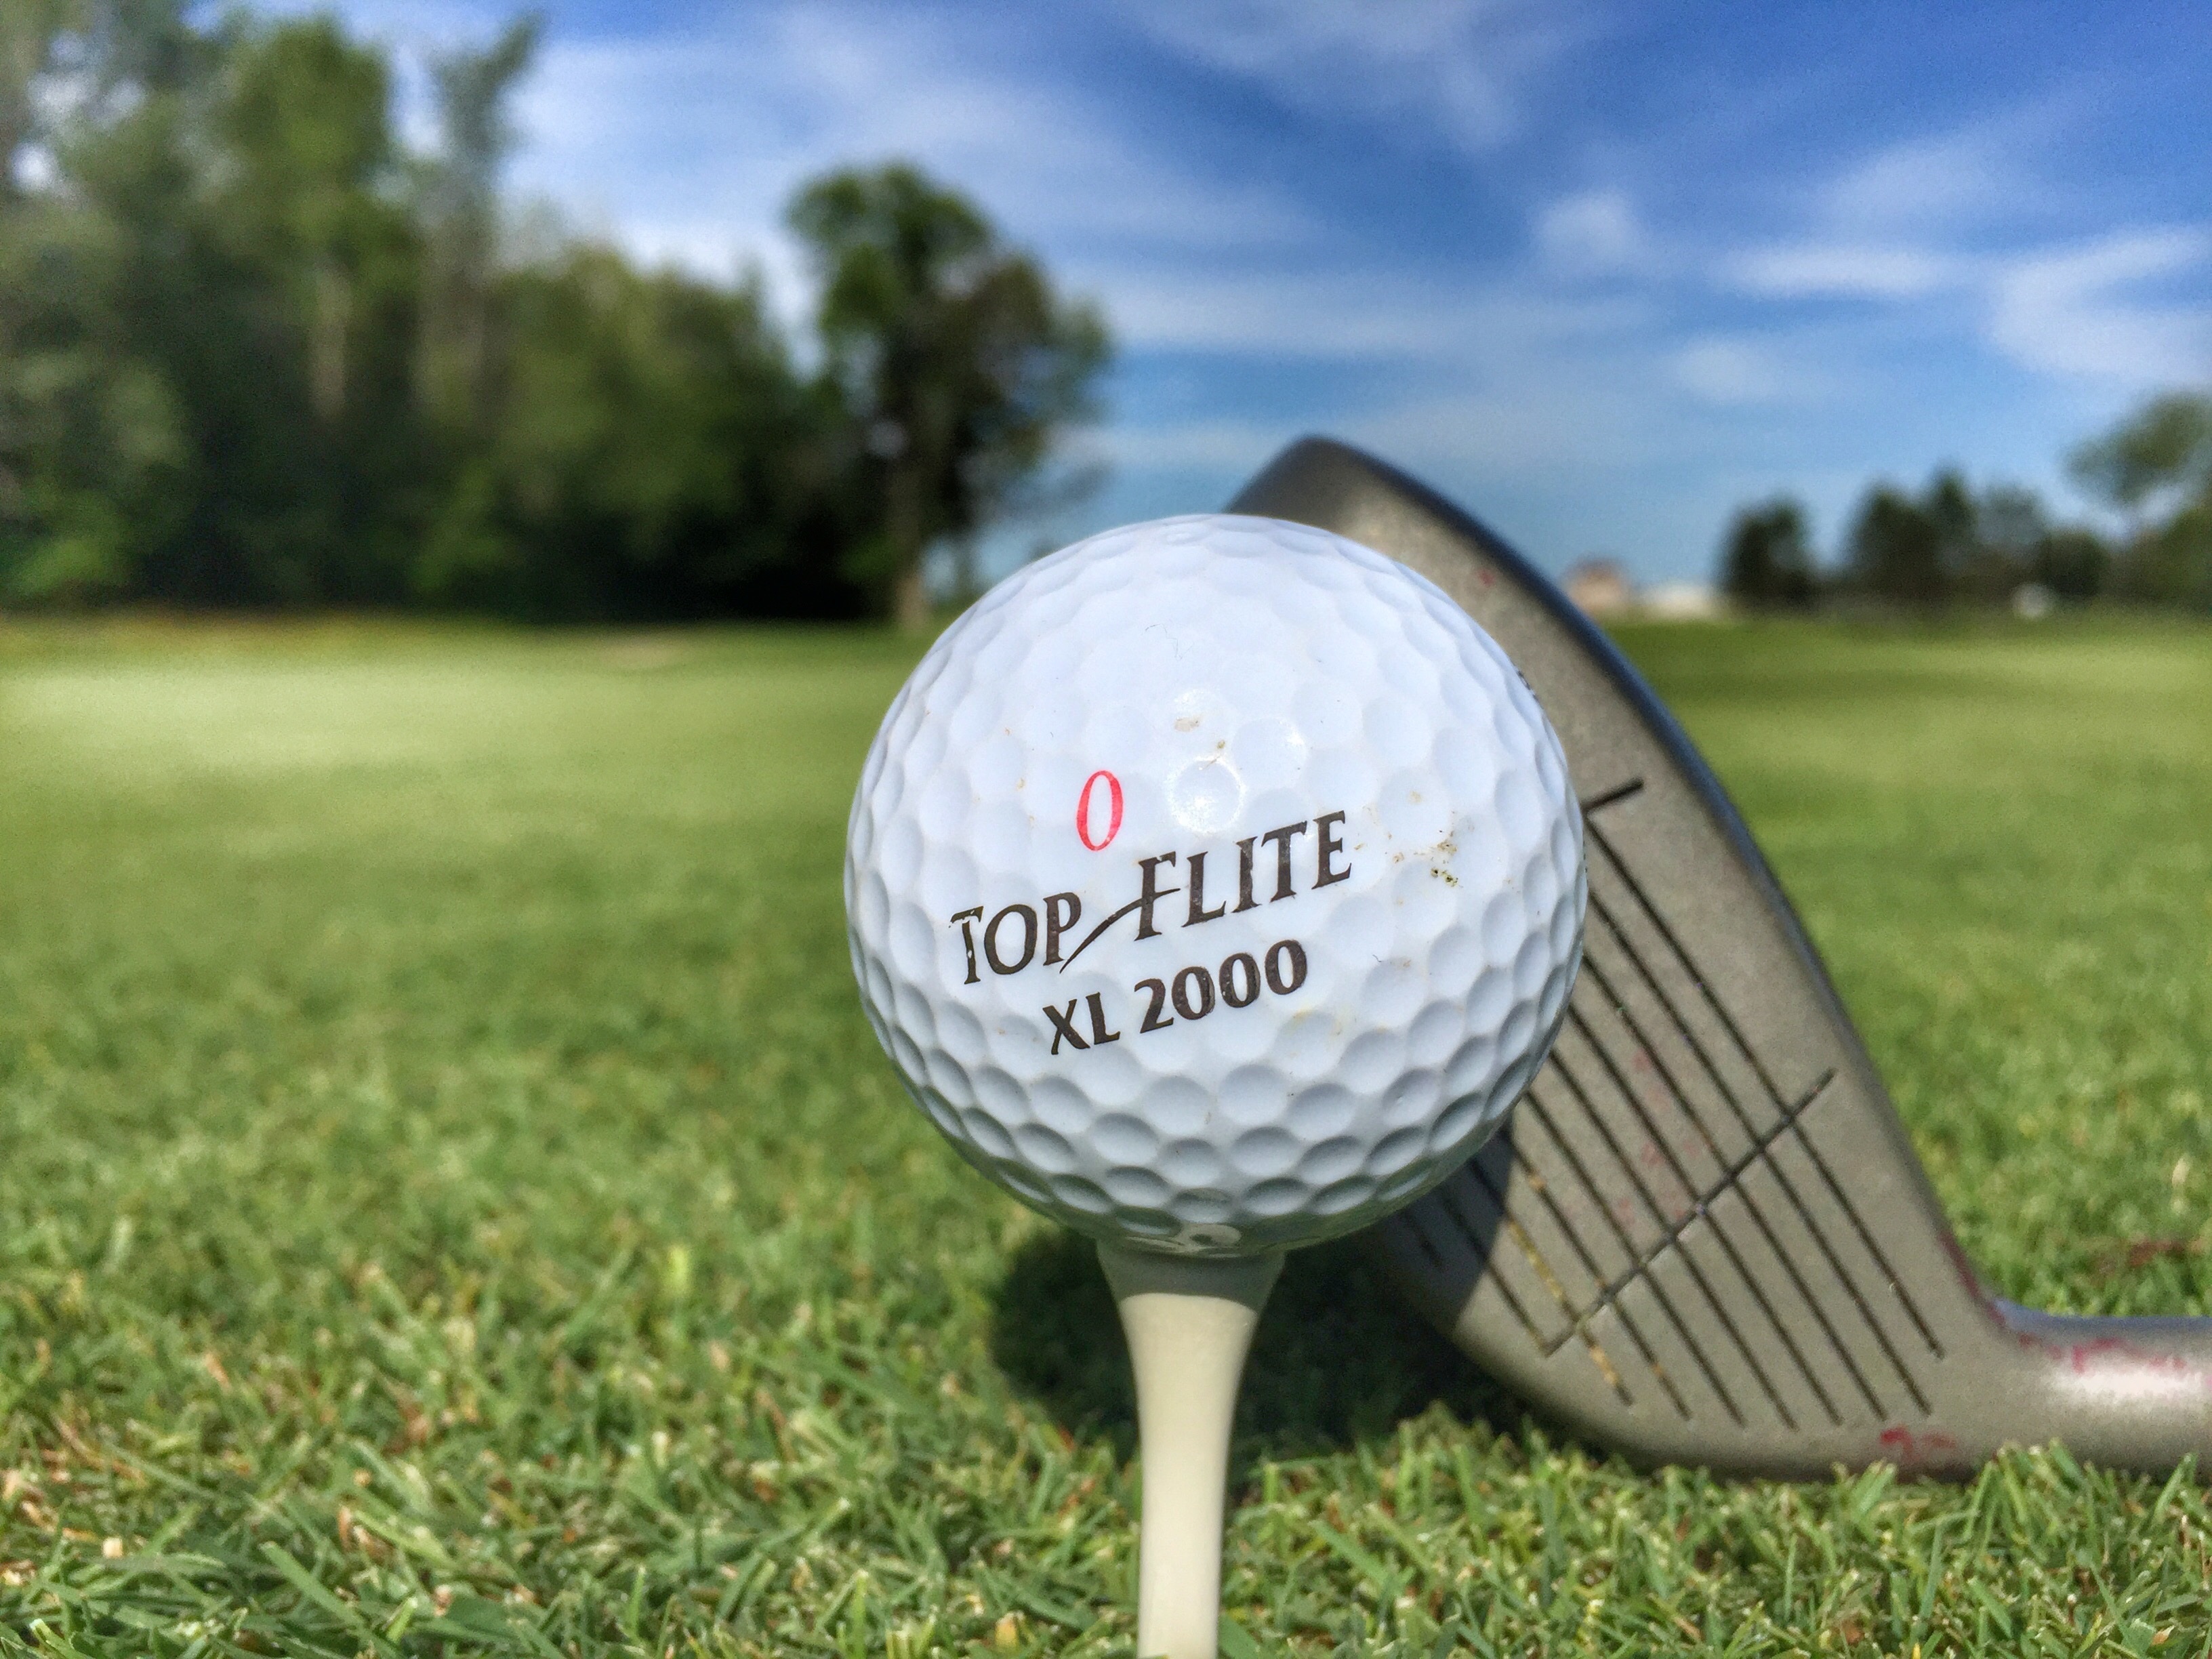
grass, ball, golf club, lawn, golf, sports equipment, golf equipment